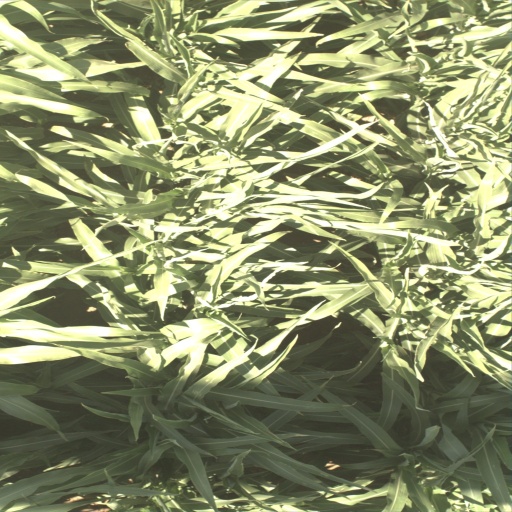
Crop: sorghum